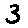
Label: 3